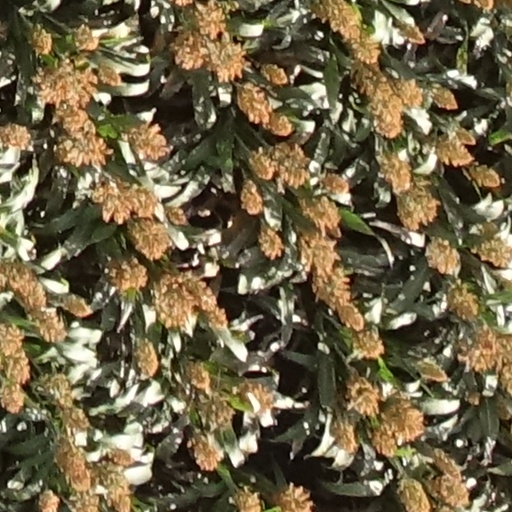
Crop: sorghum